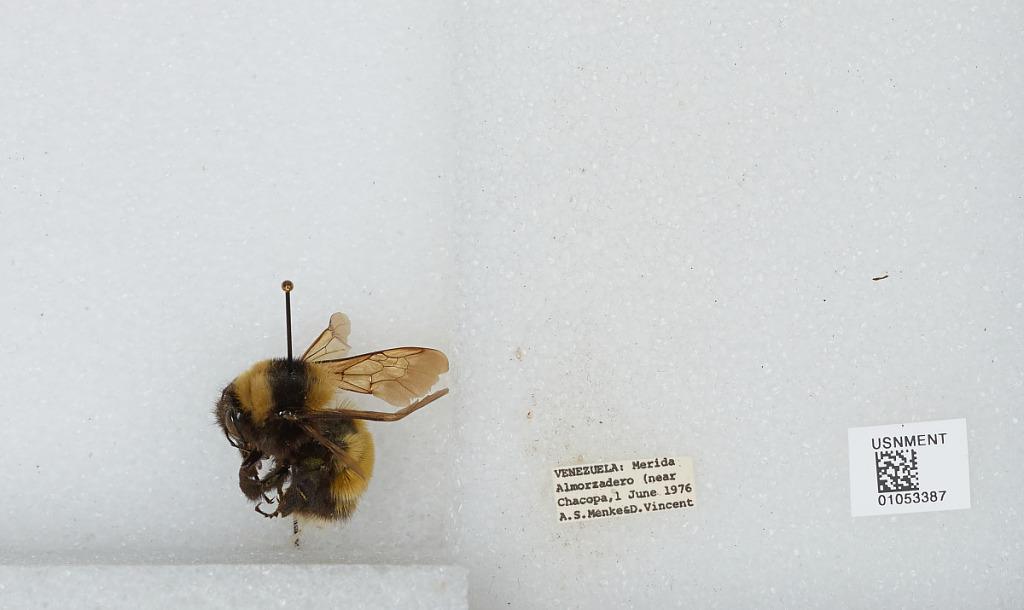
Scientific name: Bombus sp.
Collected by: A. Menke & D. Vincent
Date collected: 1976-6-1
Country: Venezuela
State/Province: Mérida
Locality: Almorzadero near Chacopa